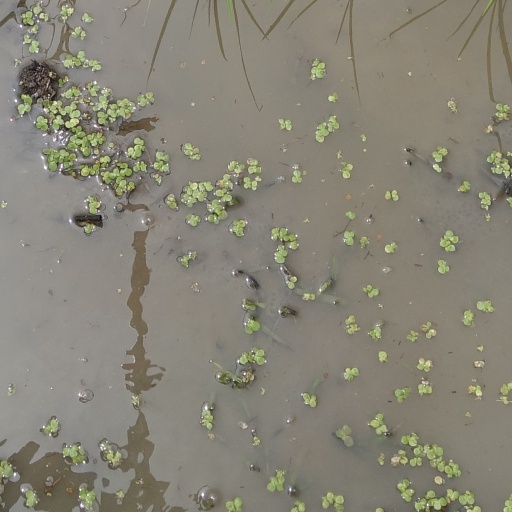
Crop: rice